Salman Khan

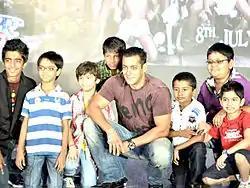
Salman Khan promoting his production venture "Chillar Party"

Khan has been involved in several charities during his career. He has started an NGO called "Being Human" which sells T-shirts and other products online and in stores. A portion of the revenues go to a worthy cause supporting the underprivileged. Being Human Foundation is a registered charitable trust set up by Khan to help the underprivileged. In its early days, Khan set up and funded the Foundation using his own money. The Foundation has two focus areas: education and healthcare. To increase the reach and corpus of the Foundation, Salman Khan has undertaken initiatives such as Being Human Art, Being Human merchandise and Being Human Gitanjali Gold Coins.